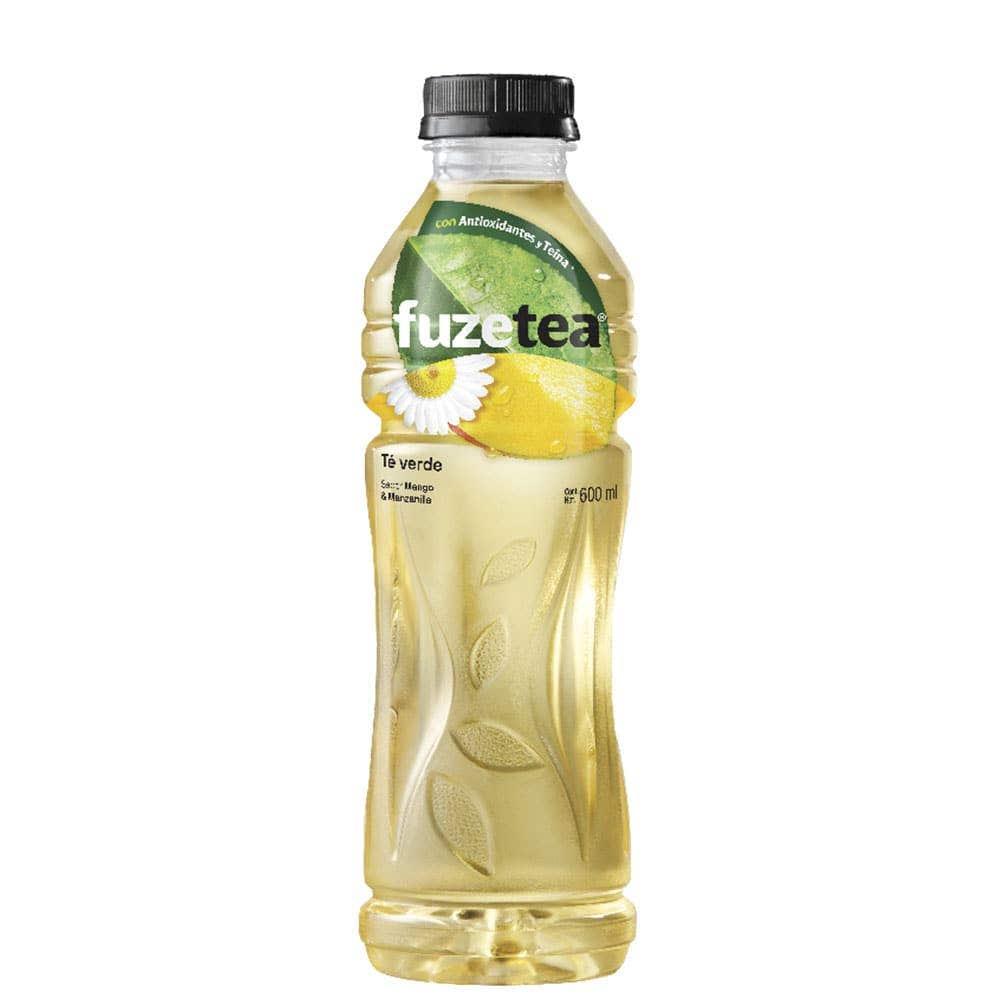
A Fuze tea apple and chamomile green tea in a 600-milliliters plastic bottle